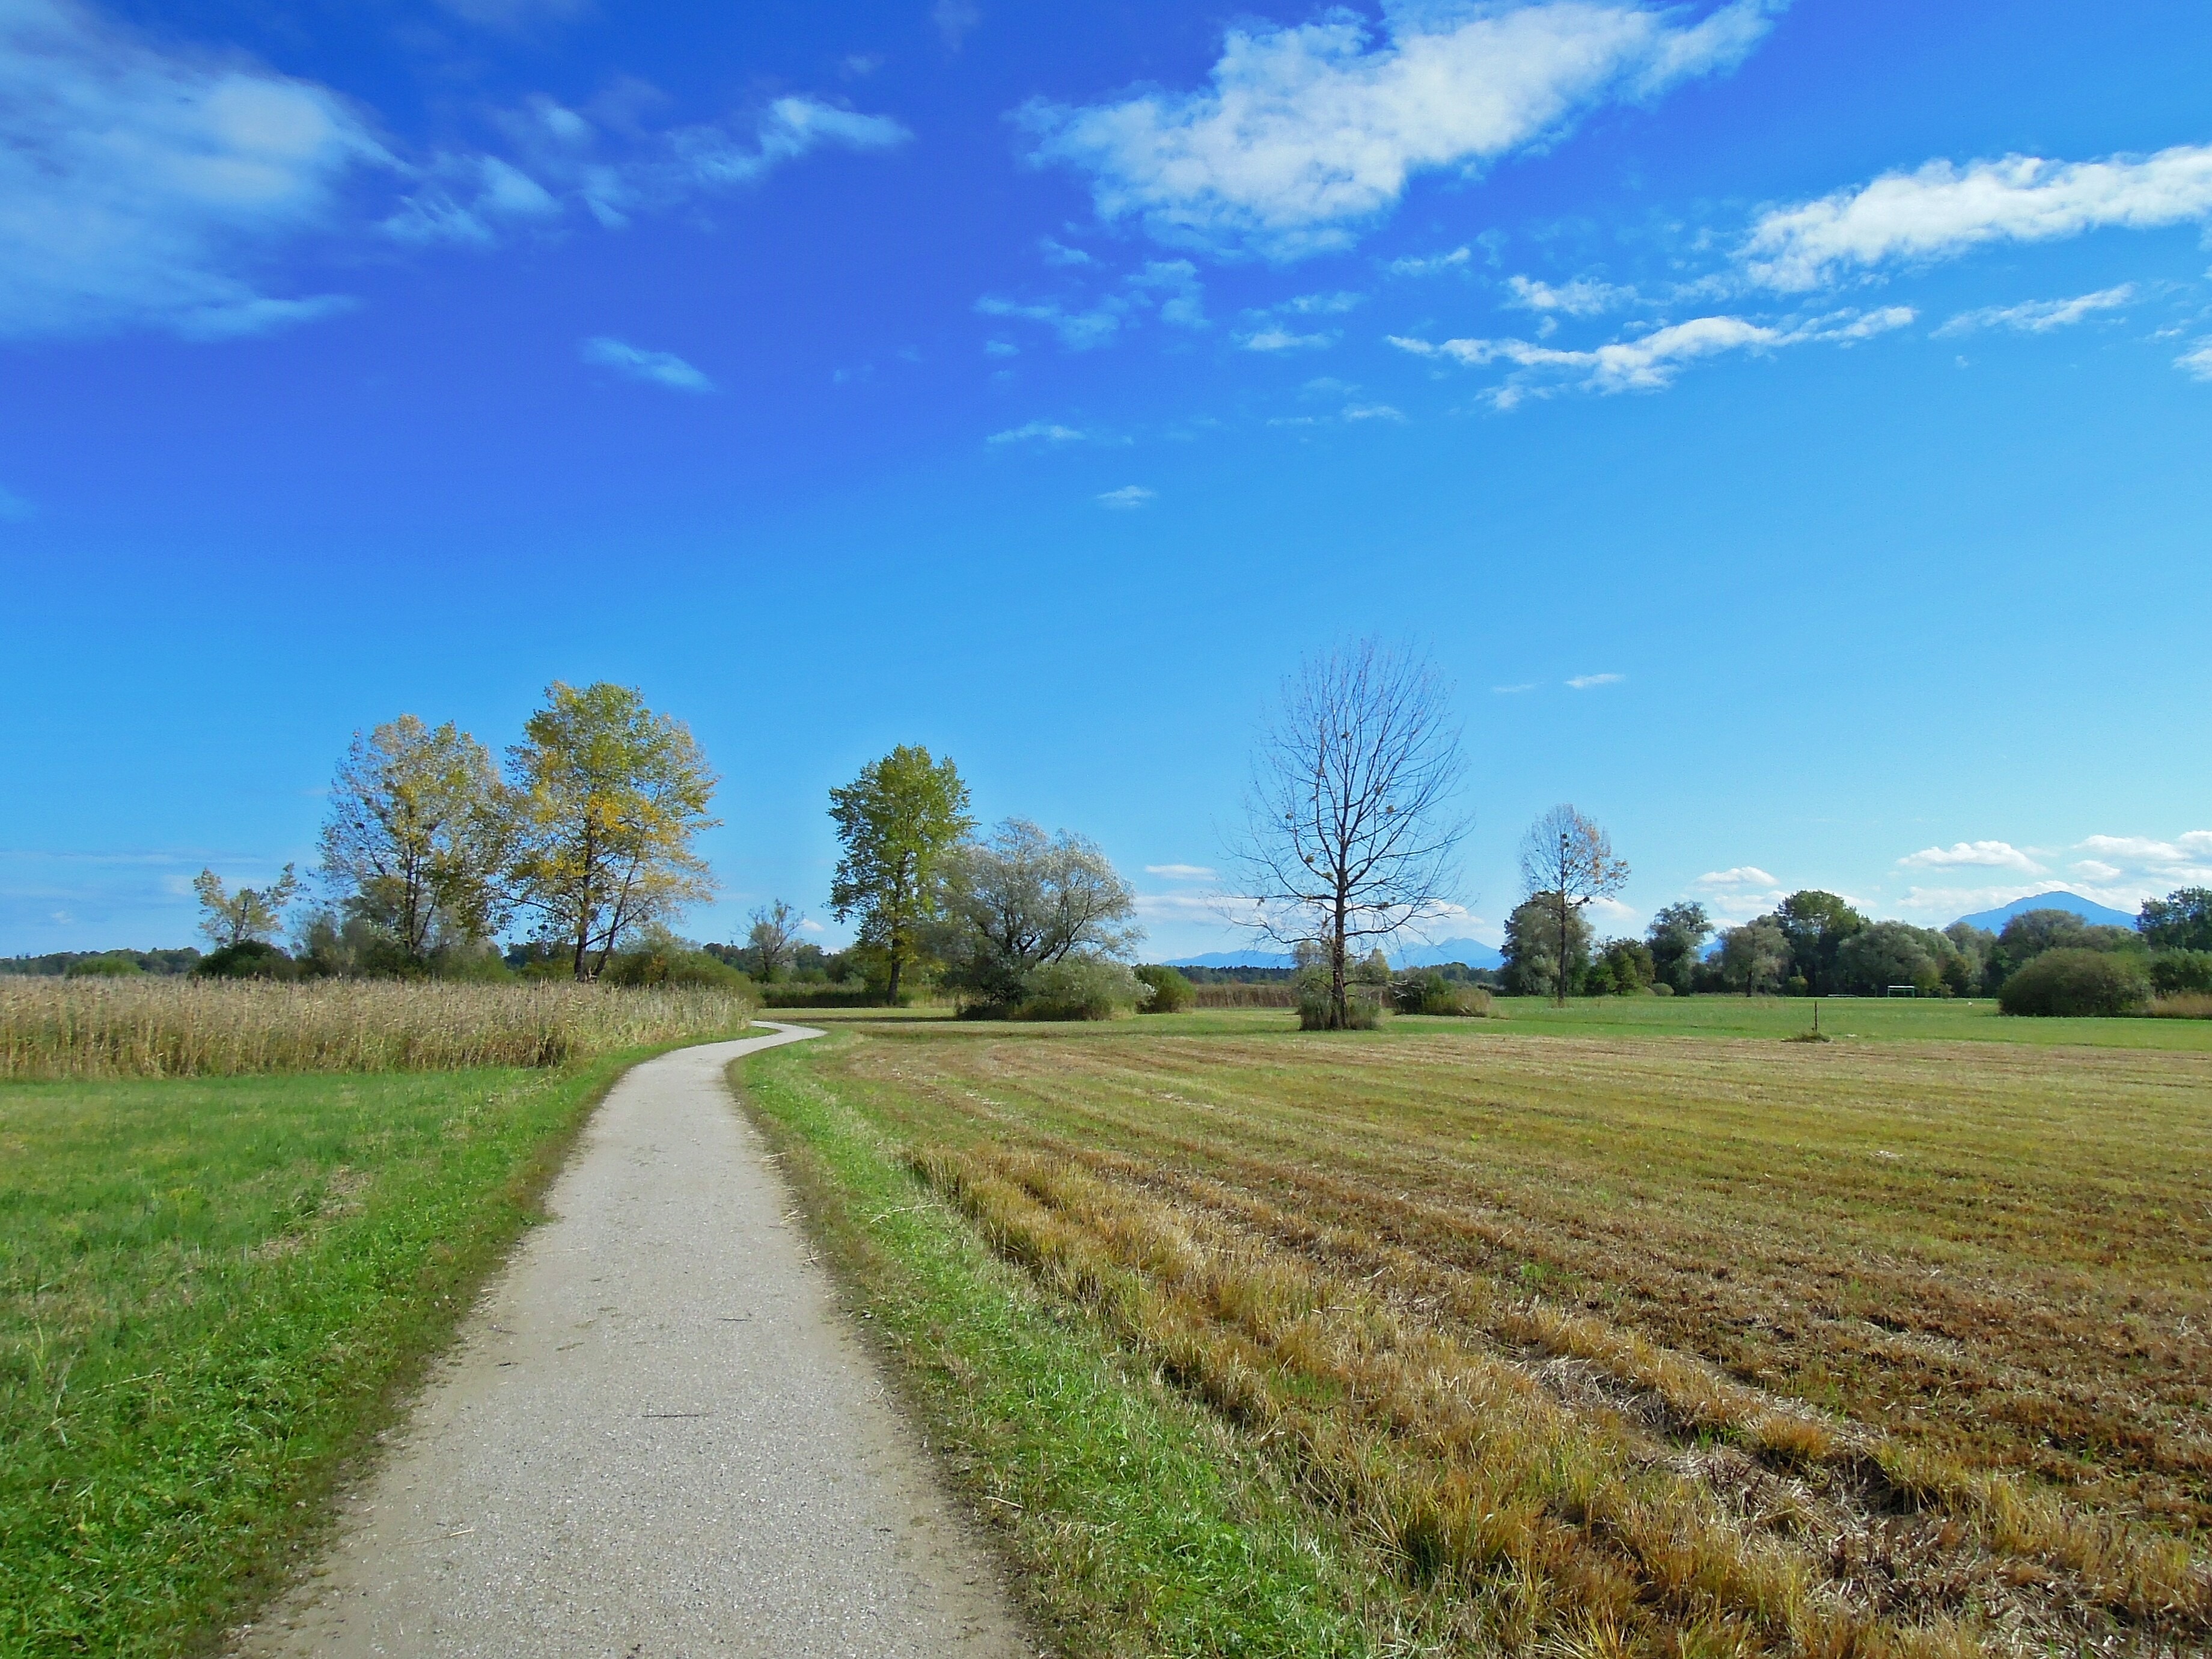
landscape, tree, nature, path, grass, horizon, cloud, sky, road, field, farm, meadow, prairie, sunlight, morning, hill, atmosphere, land, panorama, crop, pasture, autumn, blue, agriculture, plain, trees, clouds, polder, grassland, plantation, day, mood, away, steppe, rural area, upper bavaria, meteorological phenomenon, fen, grass family, land lot, ecoregion, at the chiemsee